1559–1562 French political crisis

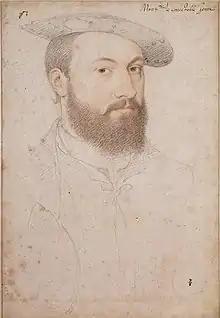
Anne de Montmorency, favourite of François I and Henri II

When called into the king's presence in council on 11 July François announced to Montmorency the division of government between the duc de Guise and cardinal de Lorraine to him. Their word was to be obeyed as if it was the word of François himself, the young king said. François highlighted that the Constable's old age would make it difficult for him to continue governing. The Constable, who was with his sons and nephews for the reception was assured that neither his children nor his nephews would be dispossessed of their charges as the king had need of them. Conscious of his need to save face, Montmorency informed François that he had only come to the king to ask for permission to retire from the court. Having received such a cold reception, Montmorency resolved to retire from court to his estates at Chantilly, resigning himself to a lack of control over the government. He departed to Chantilly after the burial of Henri II (which was undertaken at Saint-Denis on 12 August) with a grand retinue of such size as to make the king's appear small. He remained powerful, enjoying his position at the centre of a large web of patronage from his courtly exile. It was indeed this great power that made it difficult for him or his family to be comprehensively disgraced.